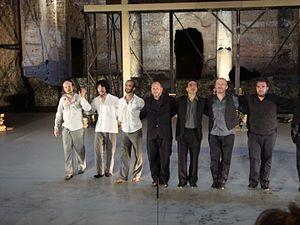
Sidi Larbi Cherkaoui, né à Anvers le 10 mars 1976, est un danseur et chorégraphe belge néerlandophone de danse contemporaine. En résidence à la Toneelhuis d'Anvers depuis 2007, il fait partie de la nouvelle génération émergente des chorégraphes flamands formés autour notamment d'Alain Platel et des Ballets C de la B et d'Anne Teresa De Keersmaeker à la fin des années 1990. Adepte d'une danse relativement physique notamment en termes de capacités de souplesse des membres, il collabore fréquemment avec de nombreux autres chorégraphes tels que Akram Khan et son complice de longue date Damien Jalet. Il fonde en janvier 2010, la compagnie Eastman.
Dimitri Jourde, né à Paris le 27 octobre 1975, est un danseur et chorégraphe français de danse contemporaine.